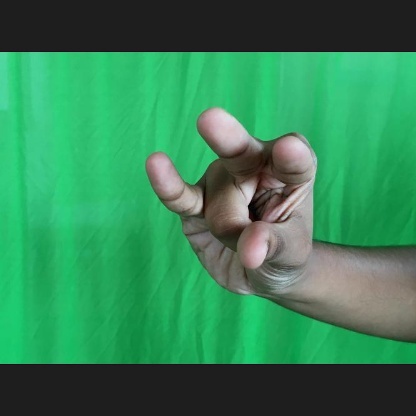
Mudra: Kangulam